Jordanus Roodenburgh

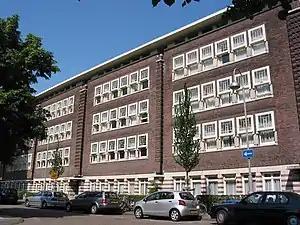
Minervalaan 39-59 Amsterdam

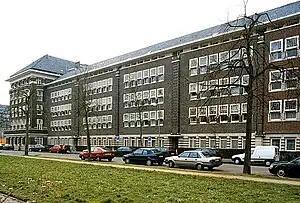
Minervaplein 1-8 Amsterdam

Jordanus (Daan) Roodenburgh (23 July, 1886 – 4 February, 1972) was a Dutch urban-architect and former General director of AFC Ajax.